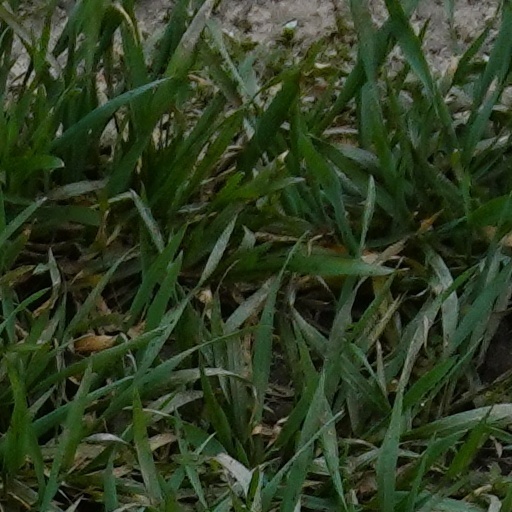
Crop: wheat